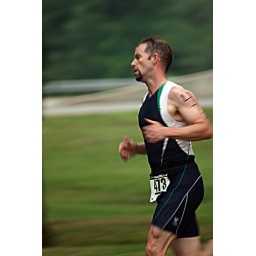
June 1st LR Sprint TRI with the swim in the ski lake and the bike and run on the NLR River trail